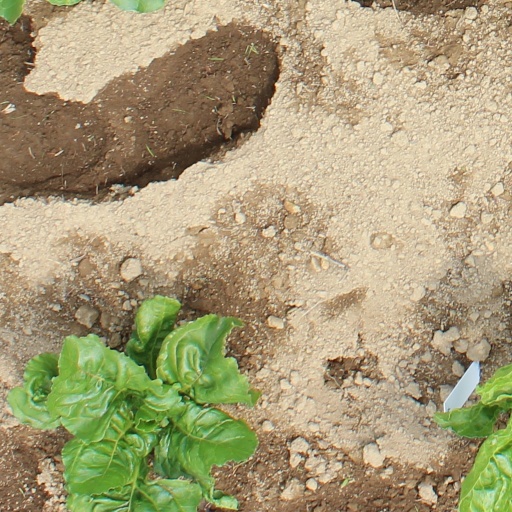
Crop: sugar beet